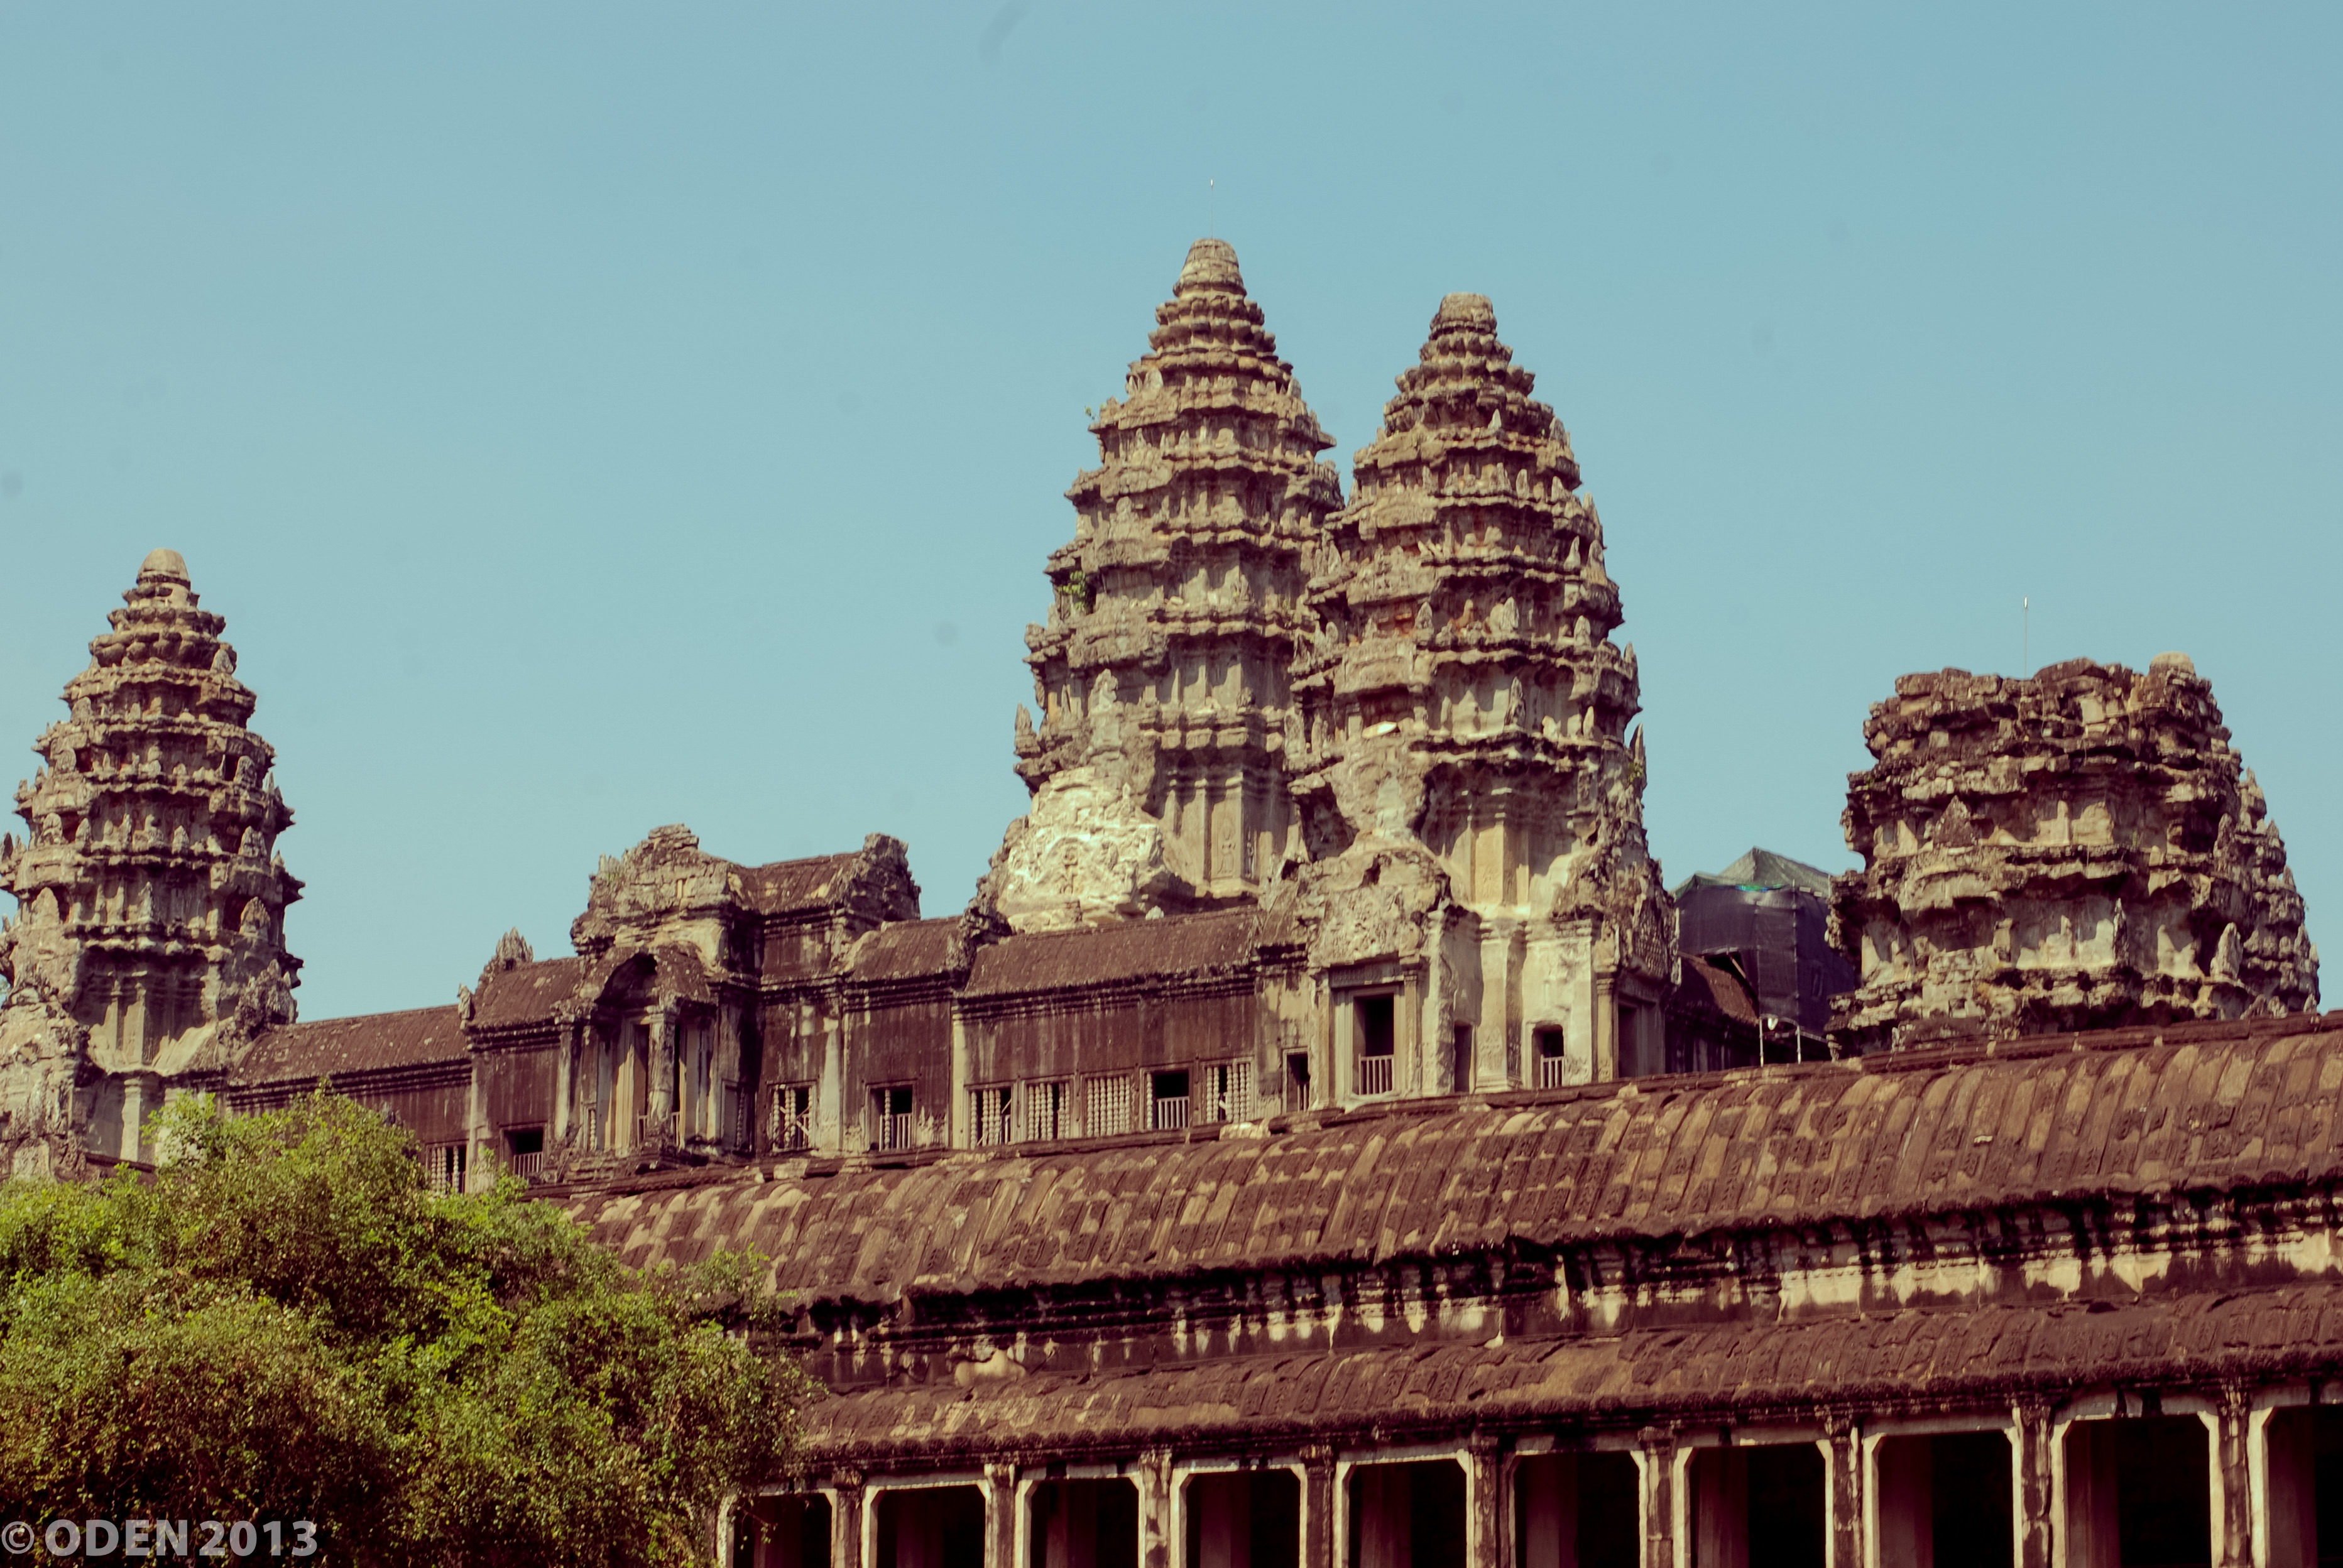
building, palace, statue, tower, landmark, smile, place of worship, temple, cambodia, nice, unesco, historical, angkor wat, pagoda, wat, siem reap, archaeological site, unesco world heritage site, hindu temple, historic site, ancient history